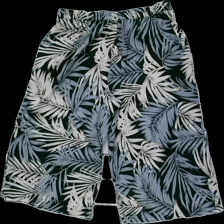
View: back
Type: Trousers
Category: Ladies
Brand: Isolde
Colors: Multicolor, Black, Blue, White
Material: 100% polyester
Pattern: Floral print
Cut: Loose
Size: M
Season: All
Damage: ripped threading at the waistband
Price range: <50
Recommended usage: Export